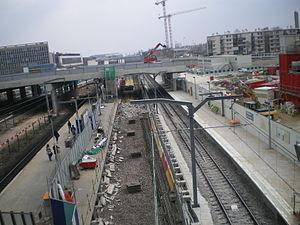
Chantier d'extension de la gare de Nanterre universite
La gare de Nanterre-Université est une gare ferroviaire française de la ligne de Paris-Saint-Lazare à Saint-Germain-en-Laye, située dans la commune de Nanterre. Elle tient son nom du fait qu'elle est située à côté du campus de l'Université Paris Ouest.